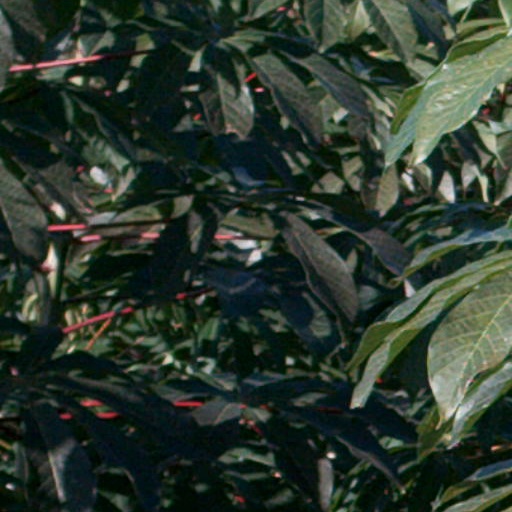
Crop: cassava